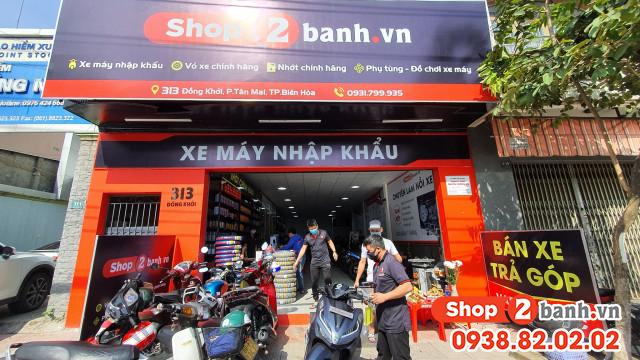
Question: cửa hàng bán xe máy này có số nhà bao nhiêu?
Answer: số 313